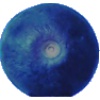
Label: Huckleberry 1